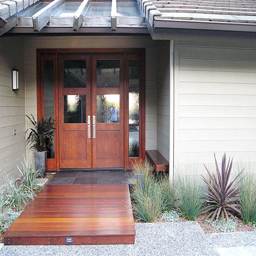
native plants near a front entrance